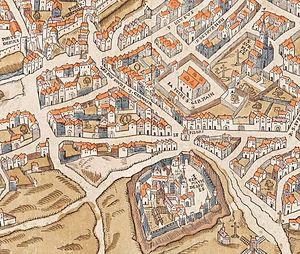
L’abbaye Saint-Germain-des-Prés, qui comprend l'actuelle église Saint-Germain-des-Prés, est une ancienne abbaye bénédictine de Paris, située 3 place Saint-Germain-des-Prés dans l'actuel 6ᵉ arrondissement. Fondée au milieu du VIᵉ siècle sous le nom de basilique Sainte-Croix et Saint-Vincent par le roi mérovingien Childebert Iᵉʳ et saint Germain, évêque de Paris, elle doit son nom actuel à ce dernier.